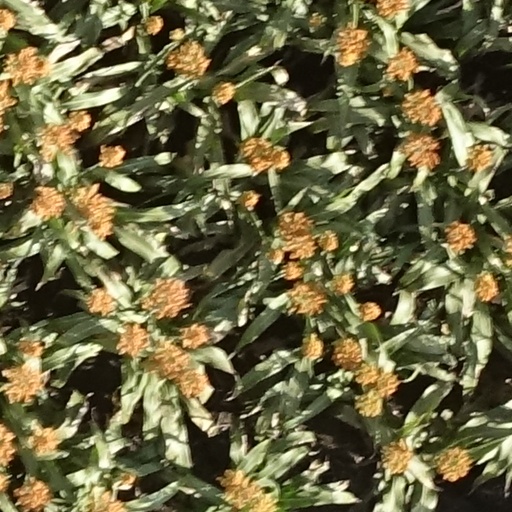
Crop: sorghum